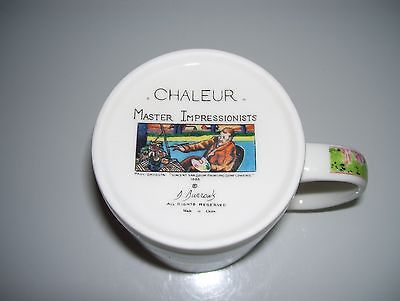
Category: mug